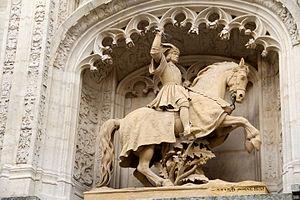
Palais des Ducs de Lorraineécurie, école, cour, élévation This building is indexed in the Base Mérimée, a database of architectural heritage maintained by the French Ministry of Culture,